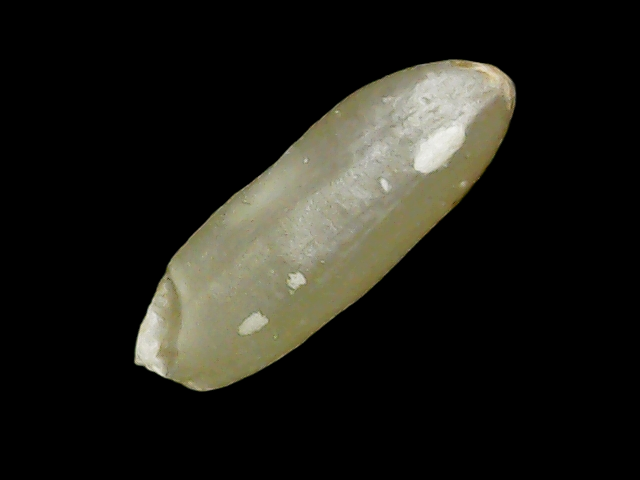
Rice variety: Binadhan11